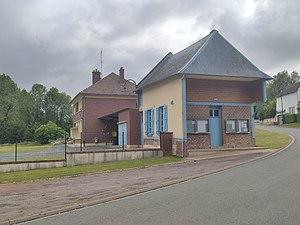
Thoix - Mairie &amp
Thoix est une commune française située dans le département de la Somme, en région Hauts-de-France.